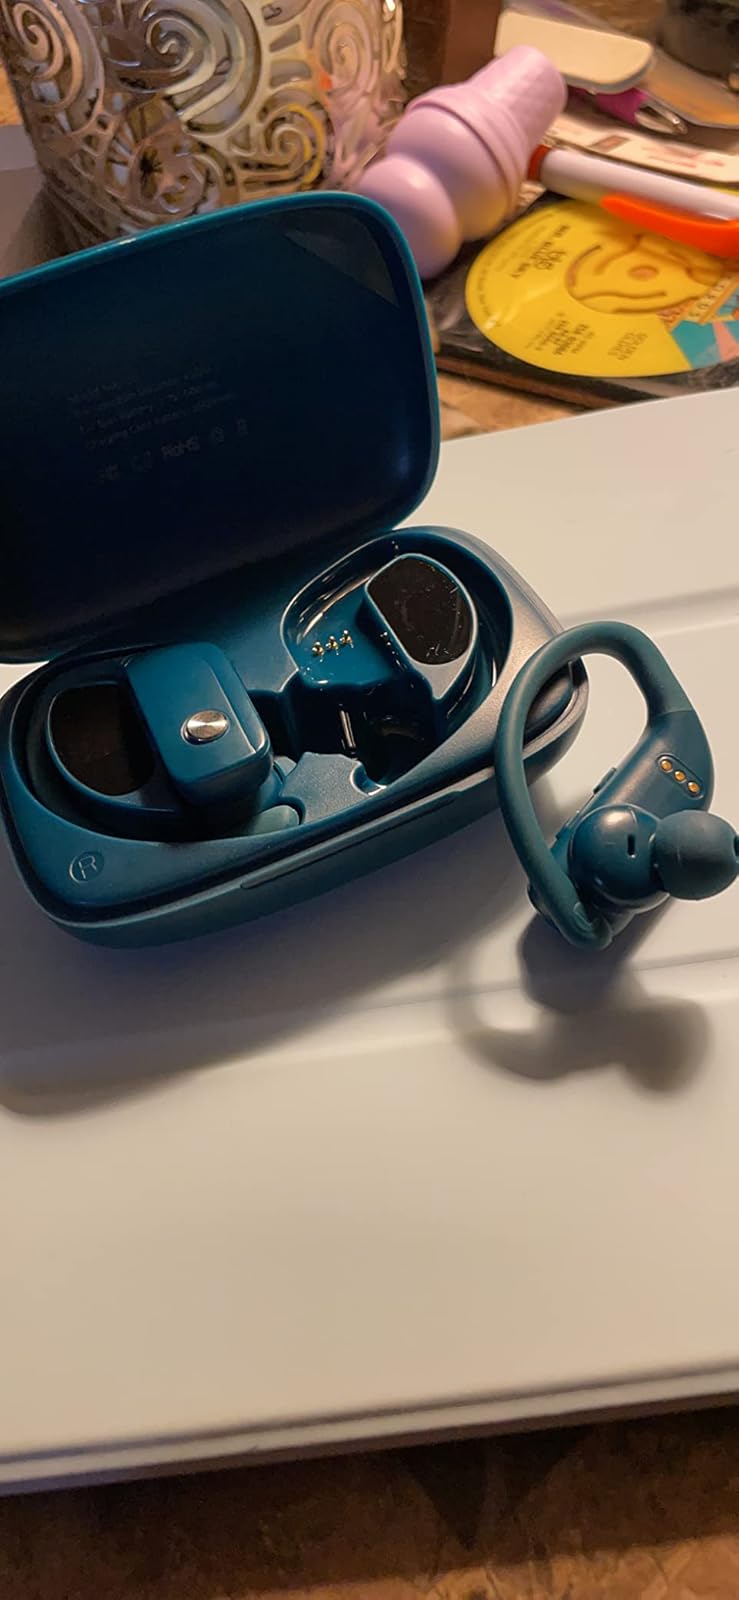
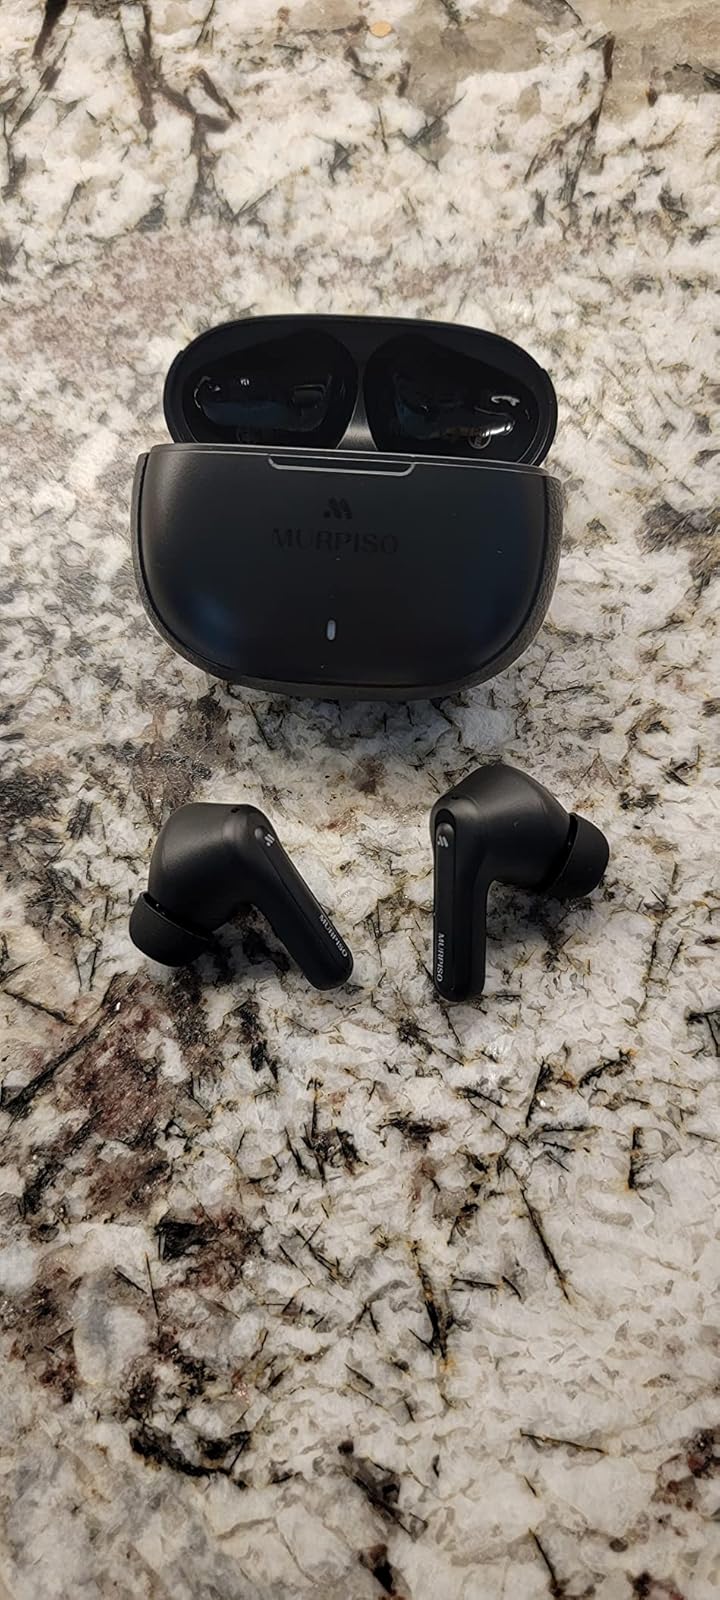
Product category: earbuds
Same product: no